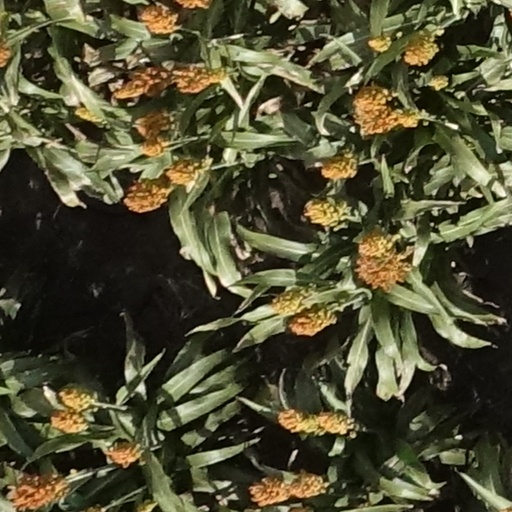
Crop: sorghum